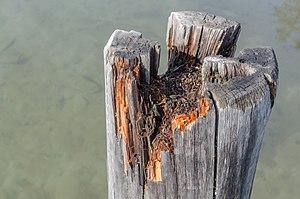
L'expression anglaise « dry rot », traduite aussitôt en français par « pourriture sèche », a servi au XVIIIᵉ siècle puis au XIXᵉ siècle, à décrire les effets destructeur de la mérule pleureuse sur les navires en bois de la Royal Navy, ce que nous nommons aujourd'hui « pourriture brune » ou « pourriture cubique ». Le terme « sec » a été utilisé en raison de la masse friable résultante et du fait qu'il n'était alors généralement pas admis que la pourriture était causée par l'eau, bien que l'on reconnaissait qu'elle était exacerbée par des situations confinées, chaudes et humides.